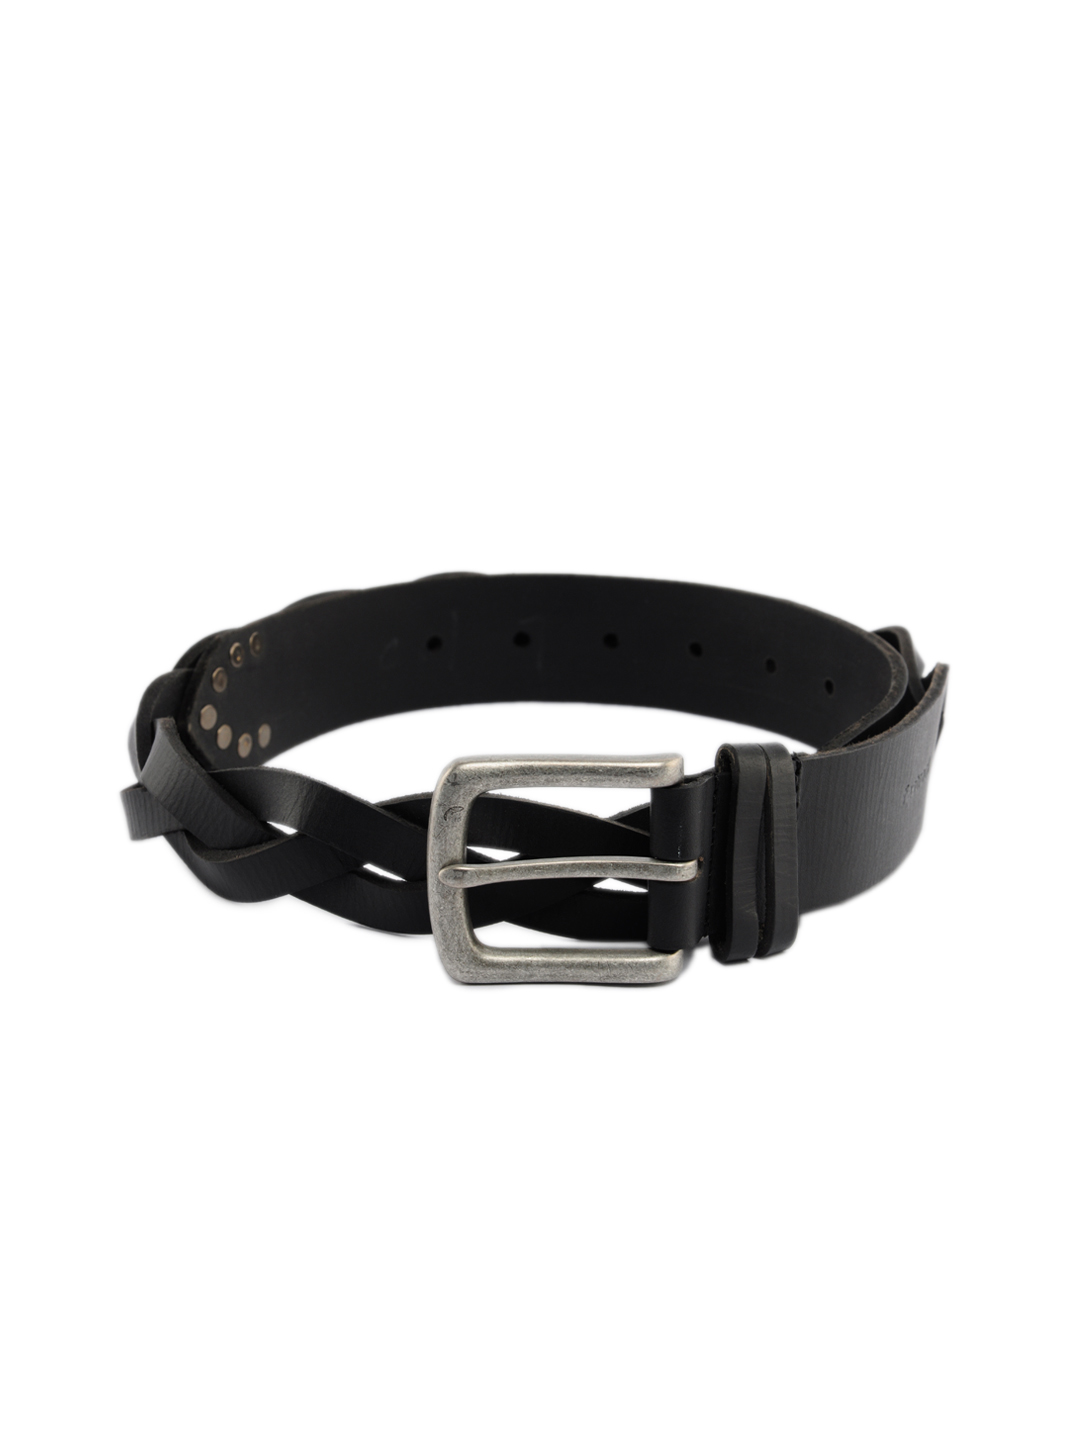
Fastrack Unisex Leather Black Belt
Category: Accessories / Belts / Belts
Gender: Unisex
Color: Black
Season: Winter 2016
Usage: Casual